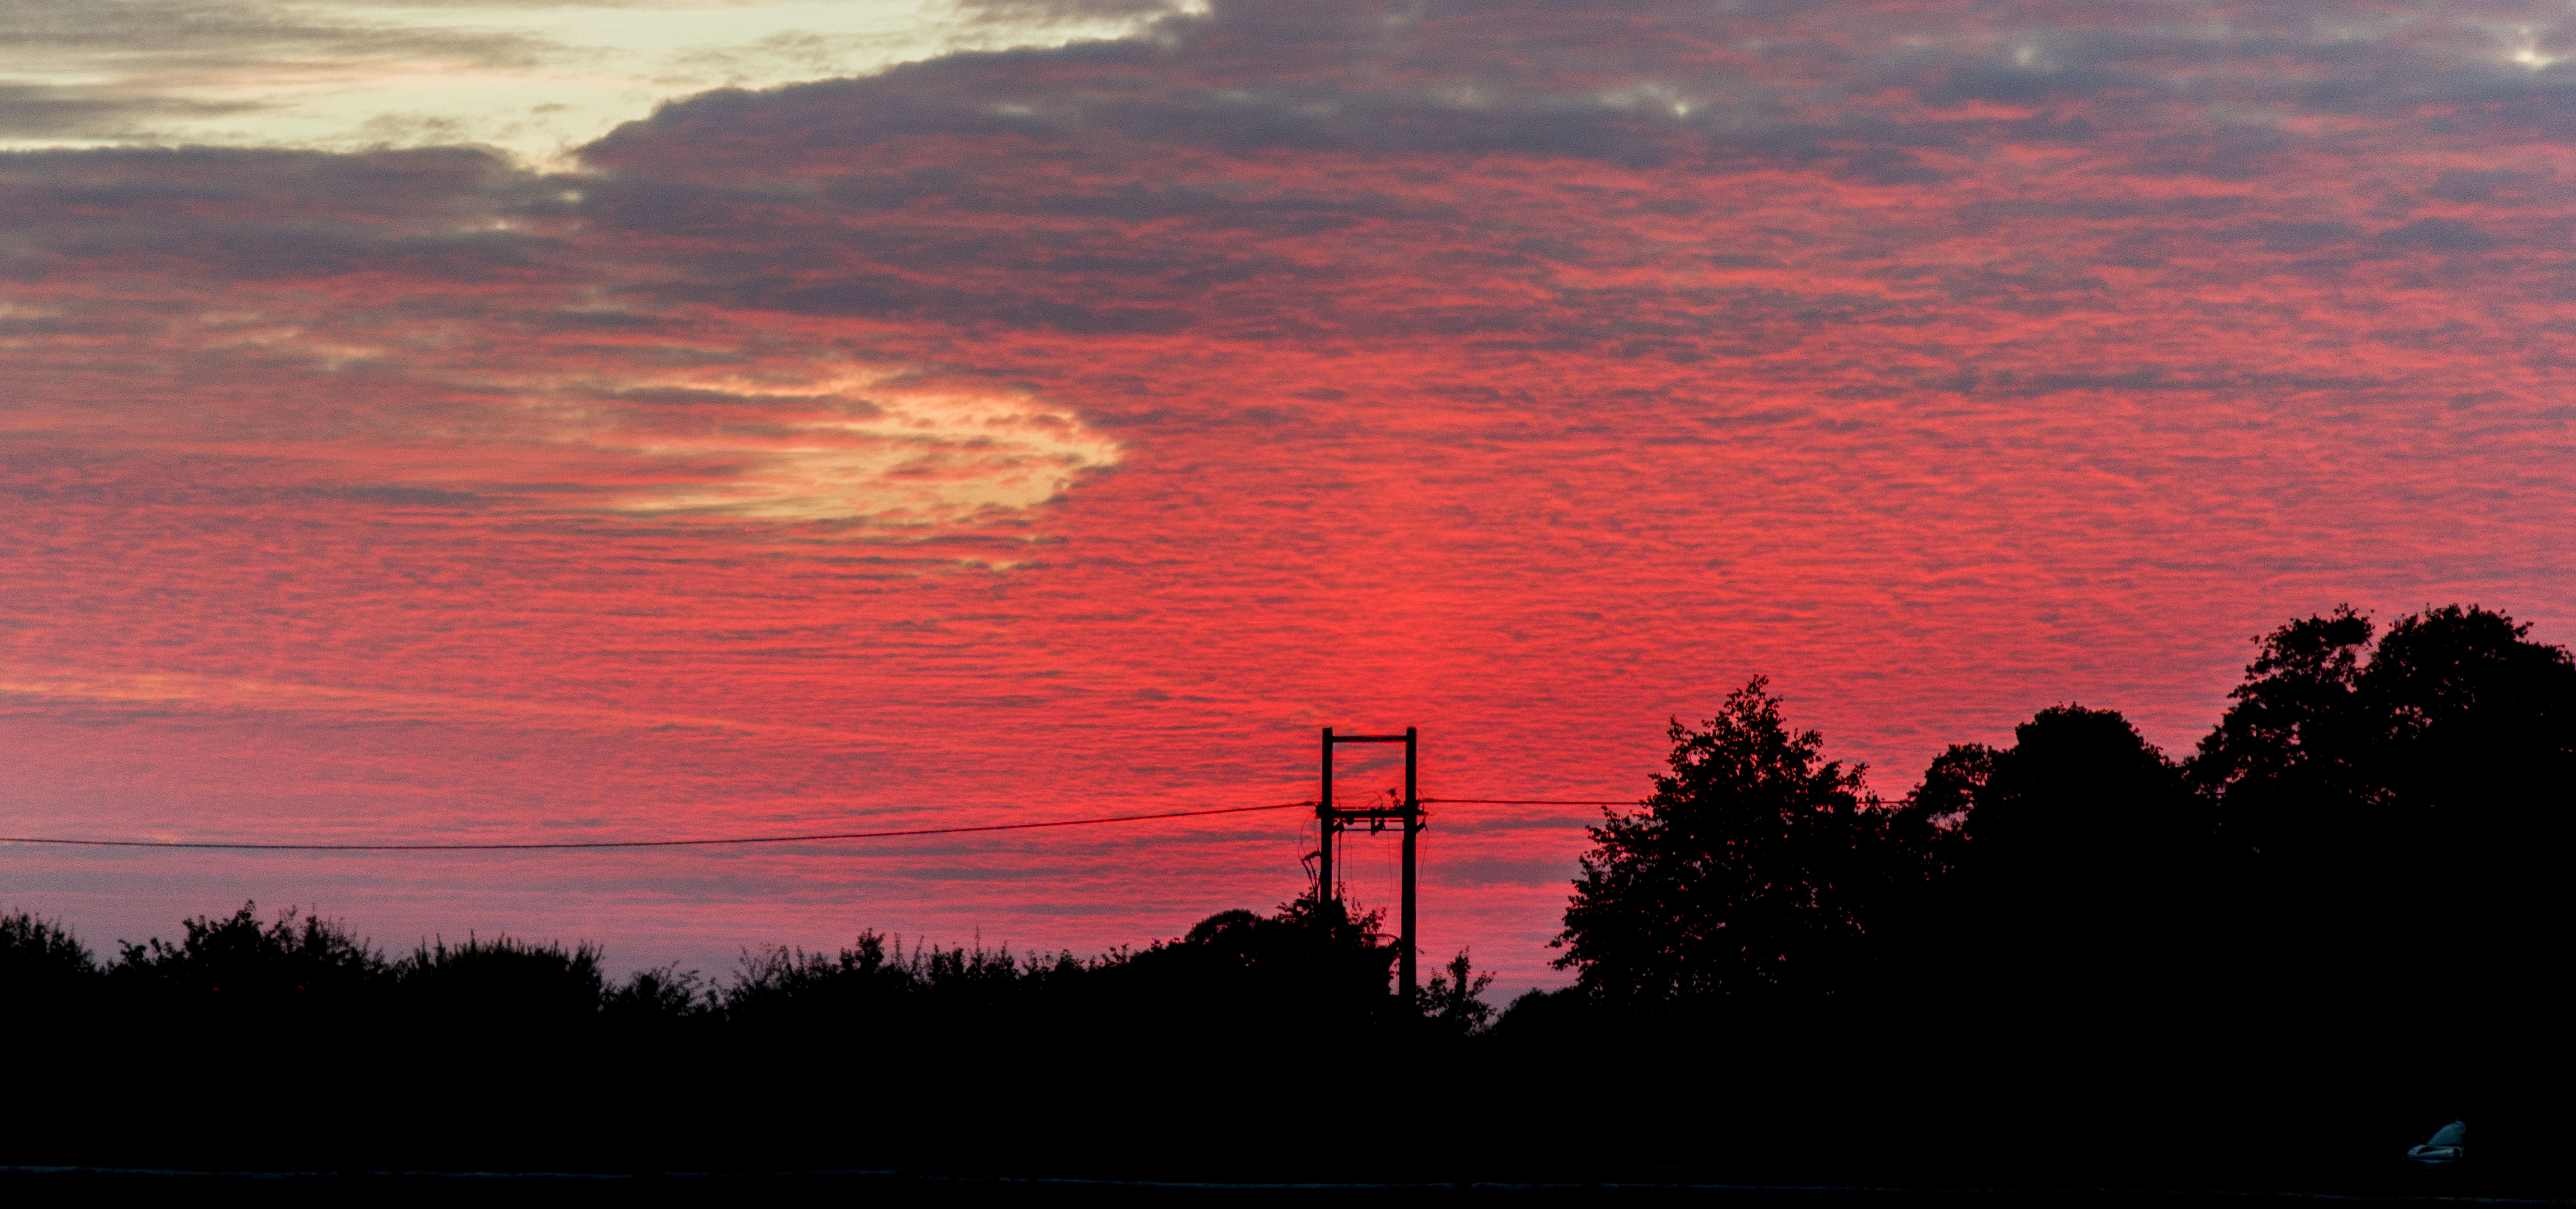
horizon, cloud, sky, sun, sunrise, sunset, morning, purple, dawn, atmosphere, dusk, evening, red, autumn, nikon, minster, october, wimborne, bournemouth, afterglow, red sky at morning